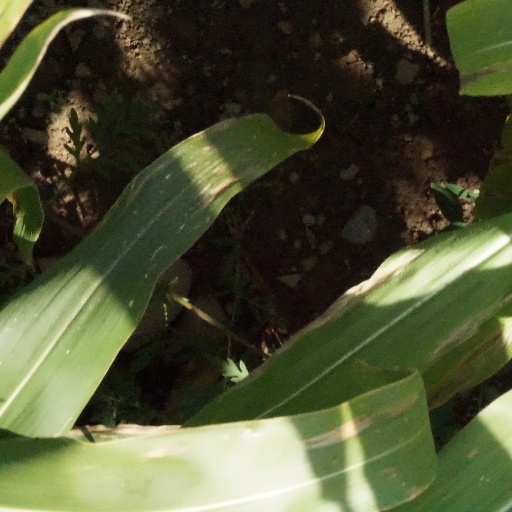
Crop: maize; corn